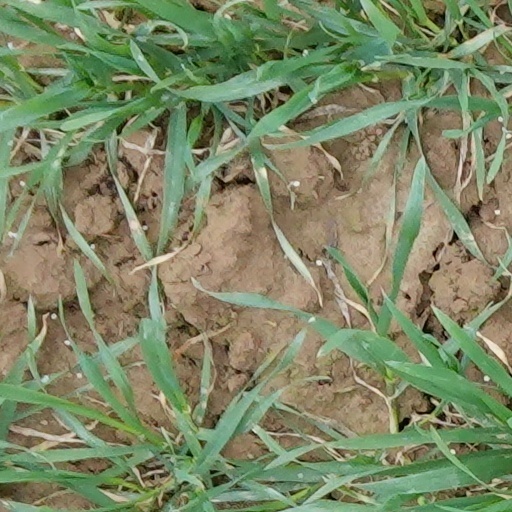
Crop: wheat